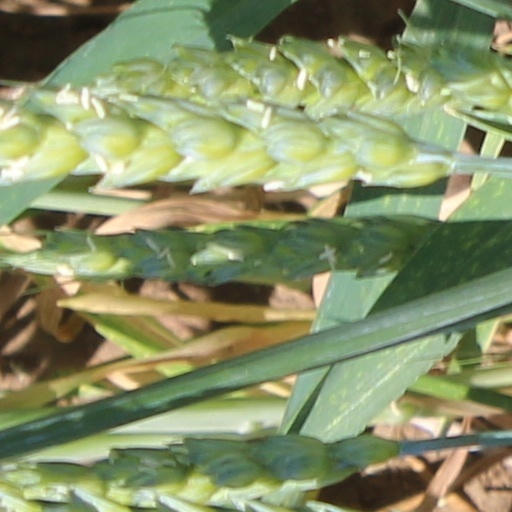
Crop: wheat